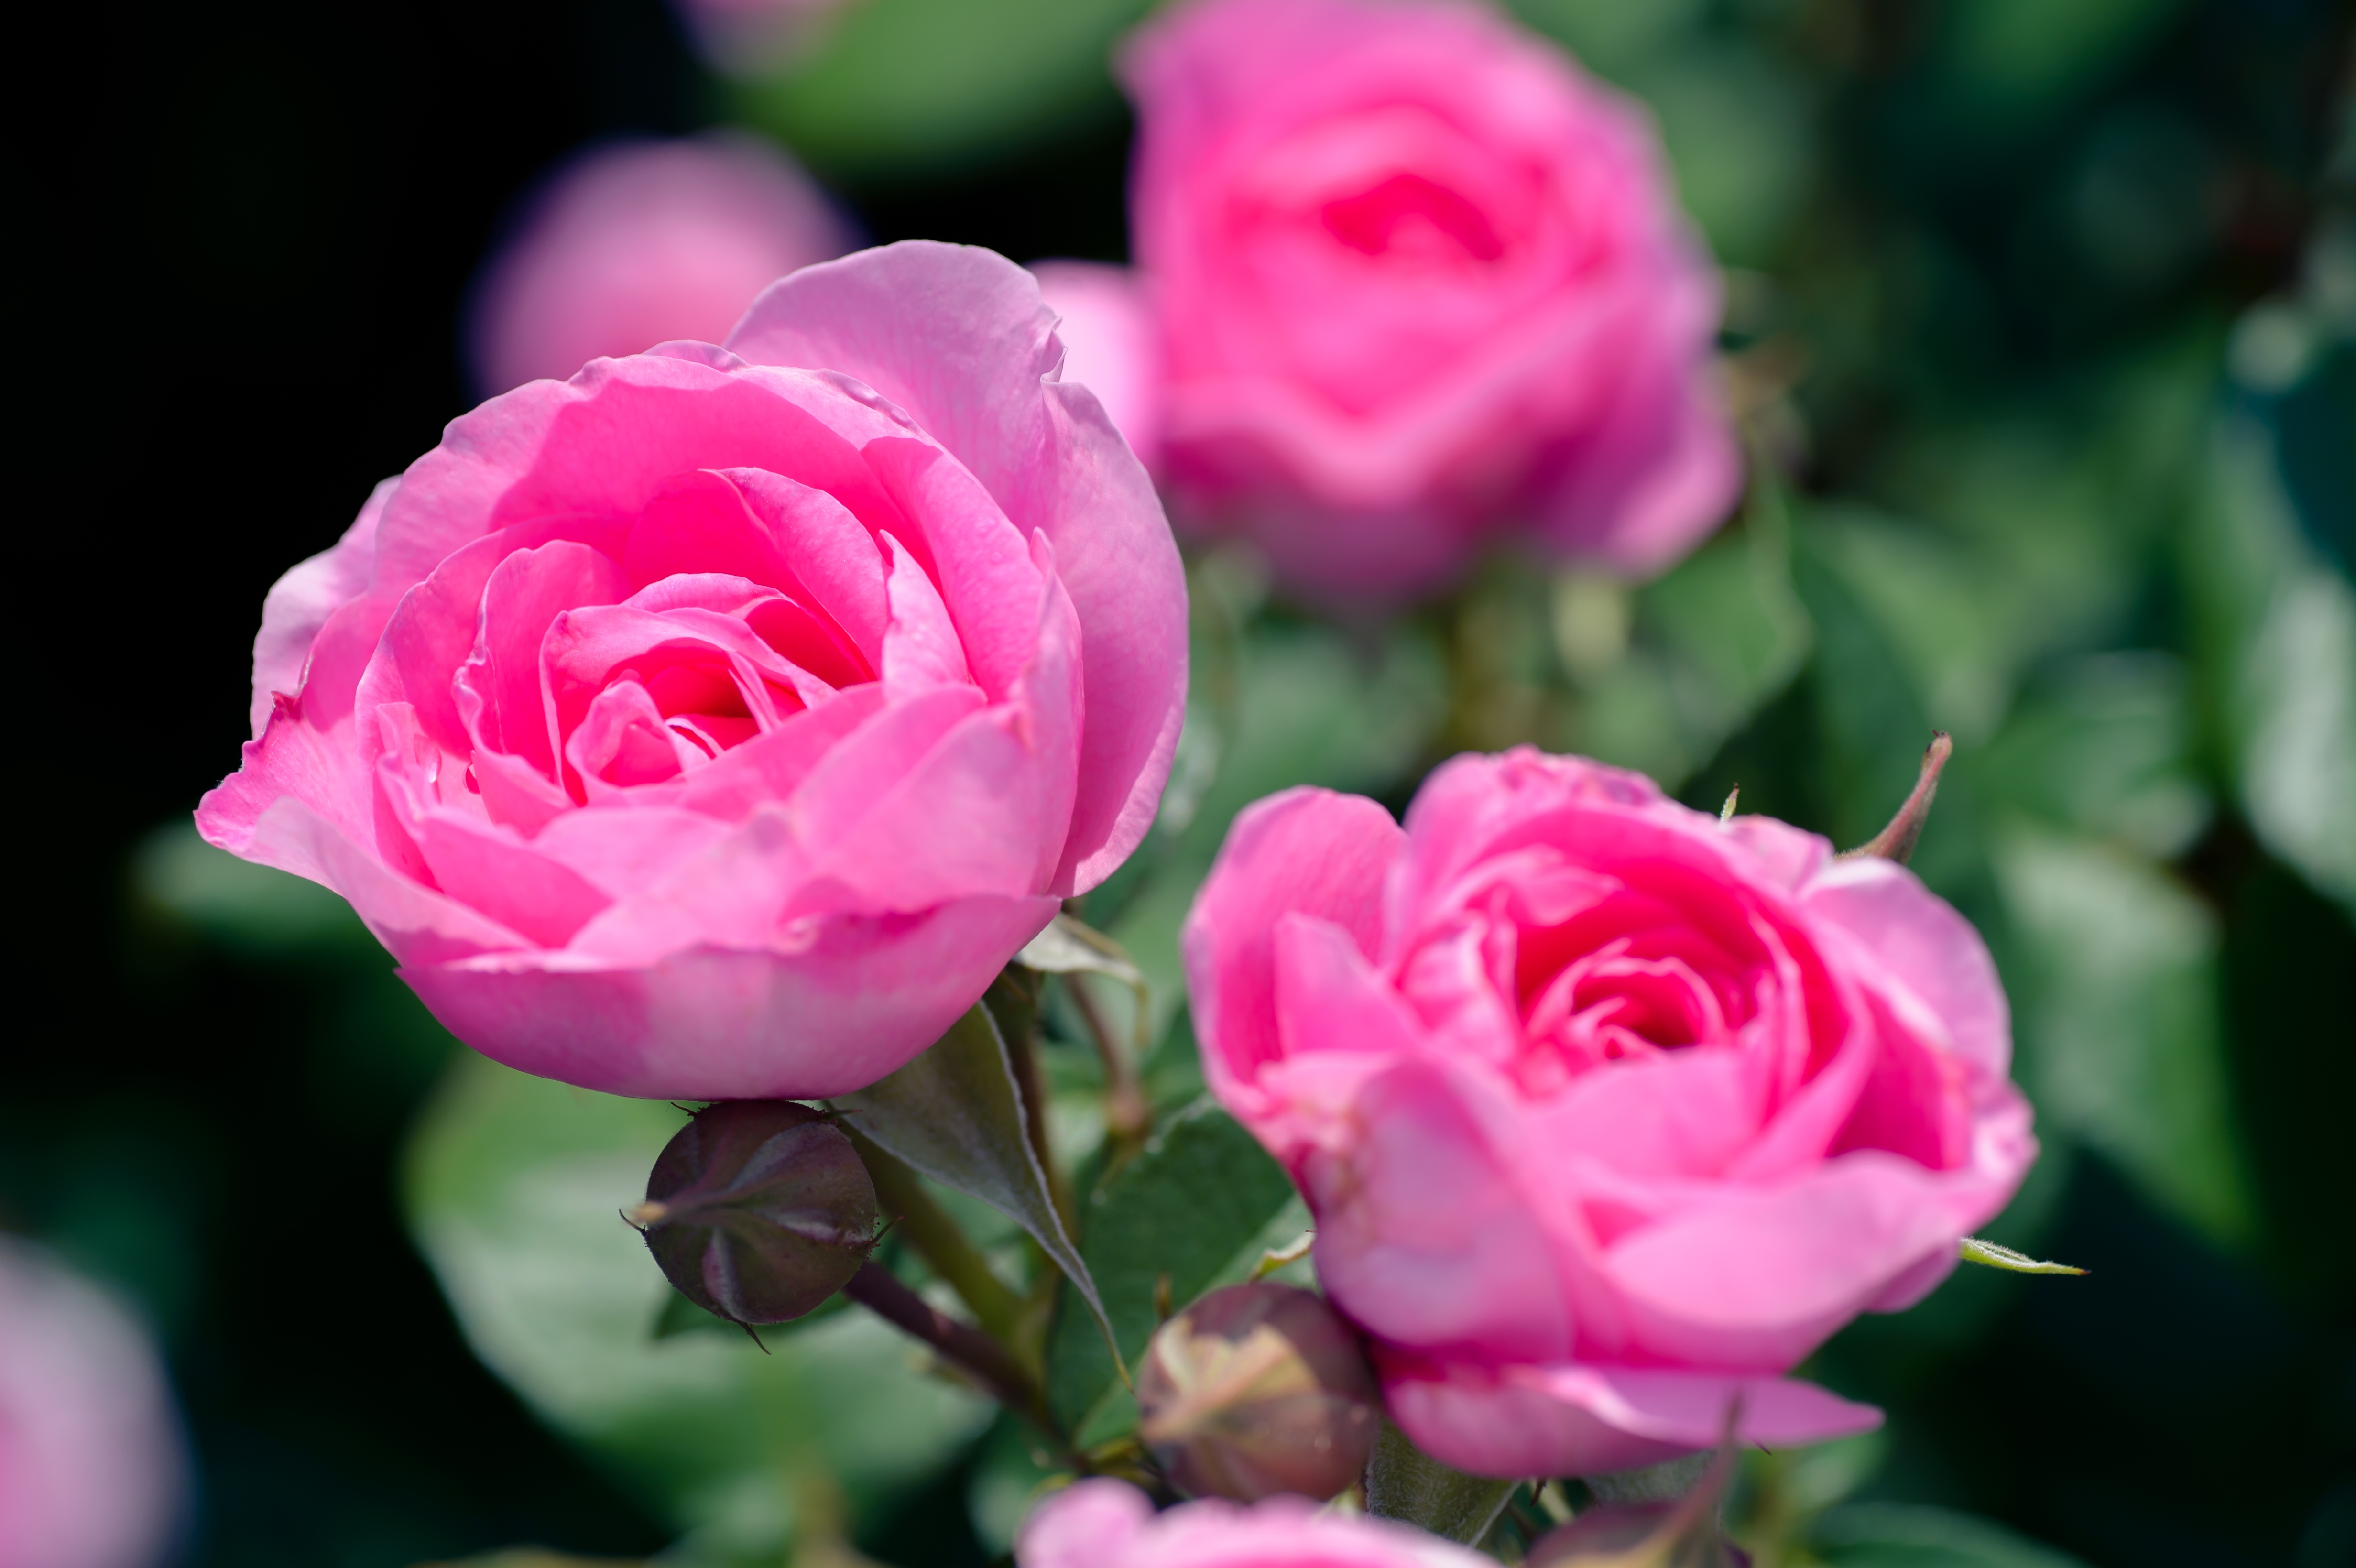
plant, flower, petal, rose, natural, pink, flowers, flower garden, floribunda, rose garden, flowering plant, garden roses, rose family, land plant, rosa centifolia, rose order